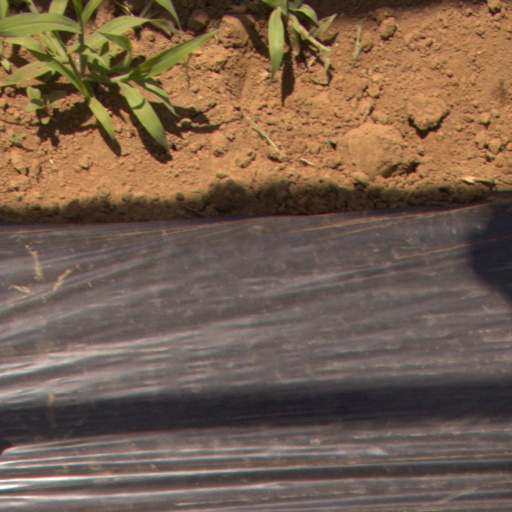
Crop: Jerusalem artichoke